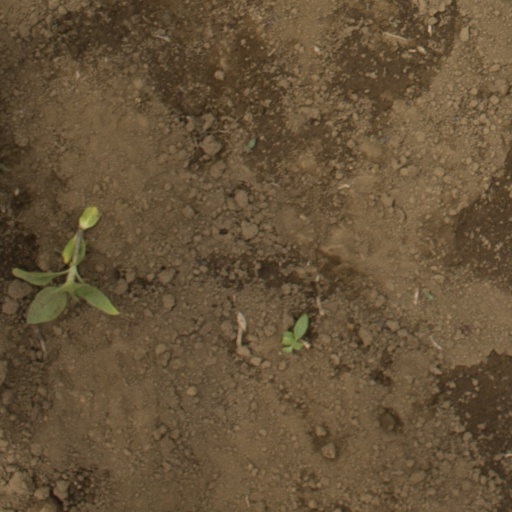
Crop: Jerusalem artichoke